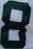
Number: 8